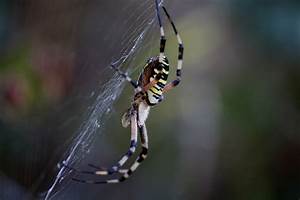
Label: spider